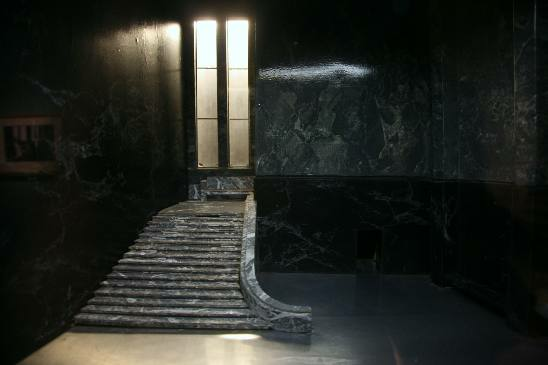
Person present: No